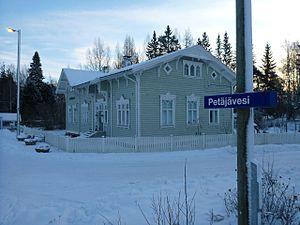
Petäjävesi est une municipalité rurale du centre-ouest de la Finlande, dans la région de Finlande-Centrale. Elle est principalement connue pour sa vieille église classée au patrimoine mondial de l'UNESCO.